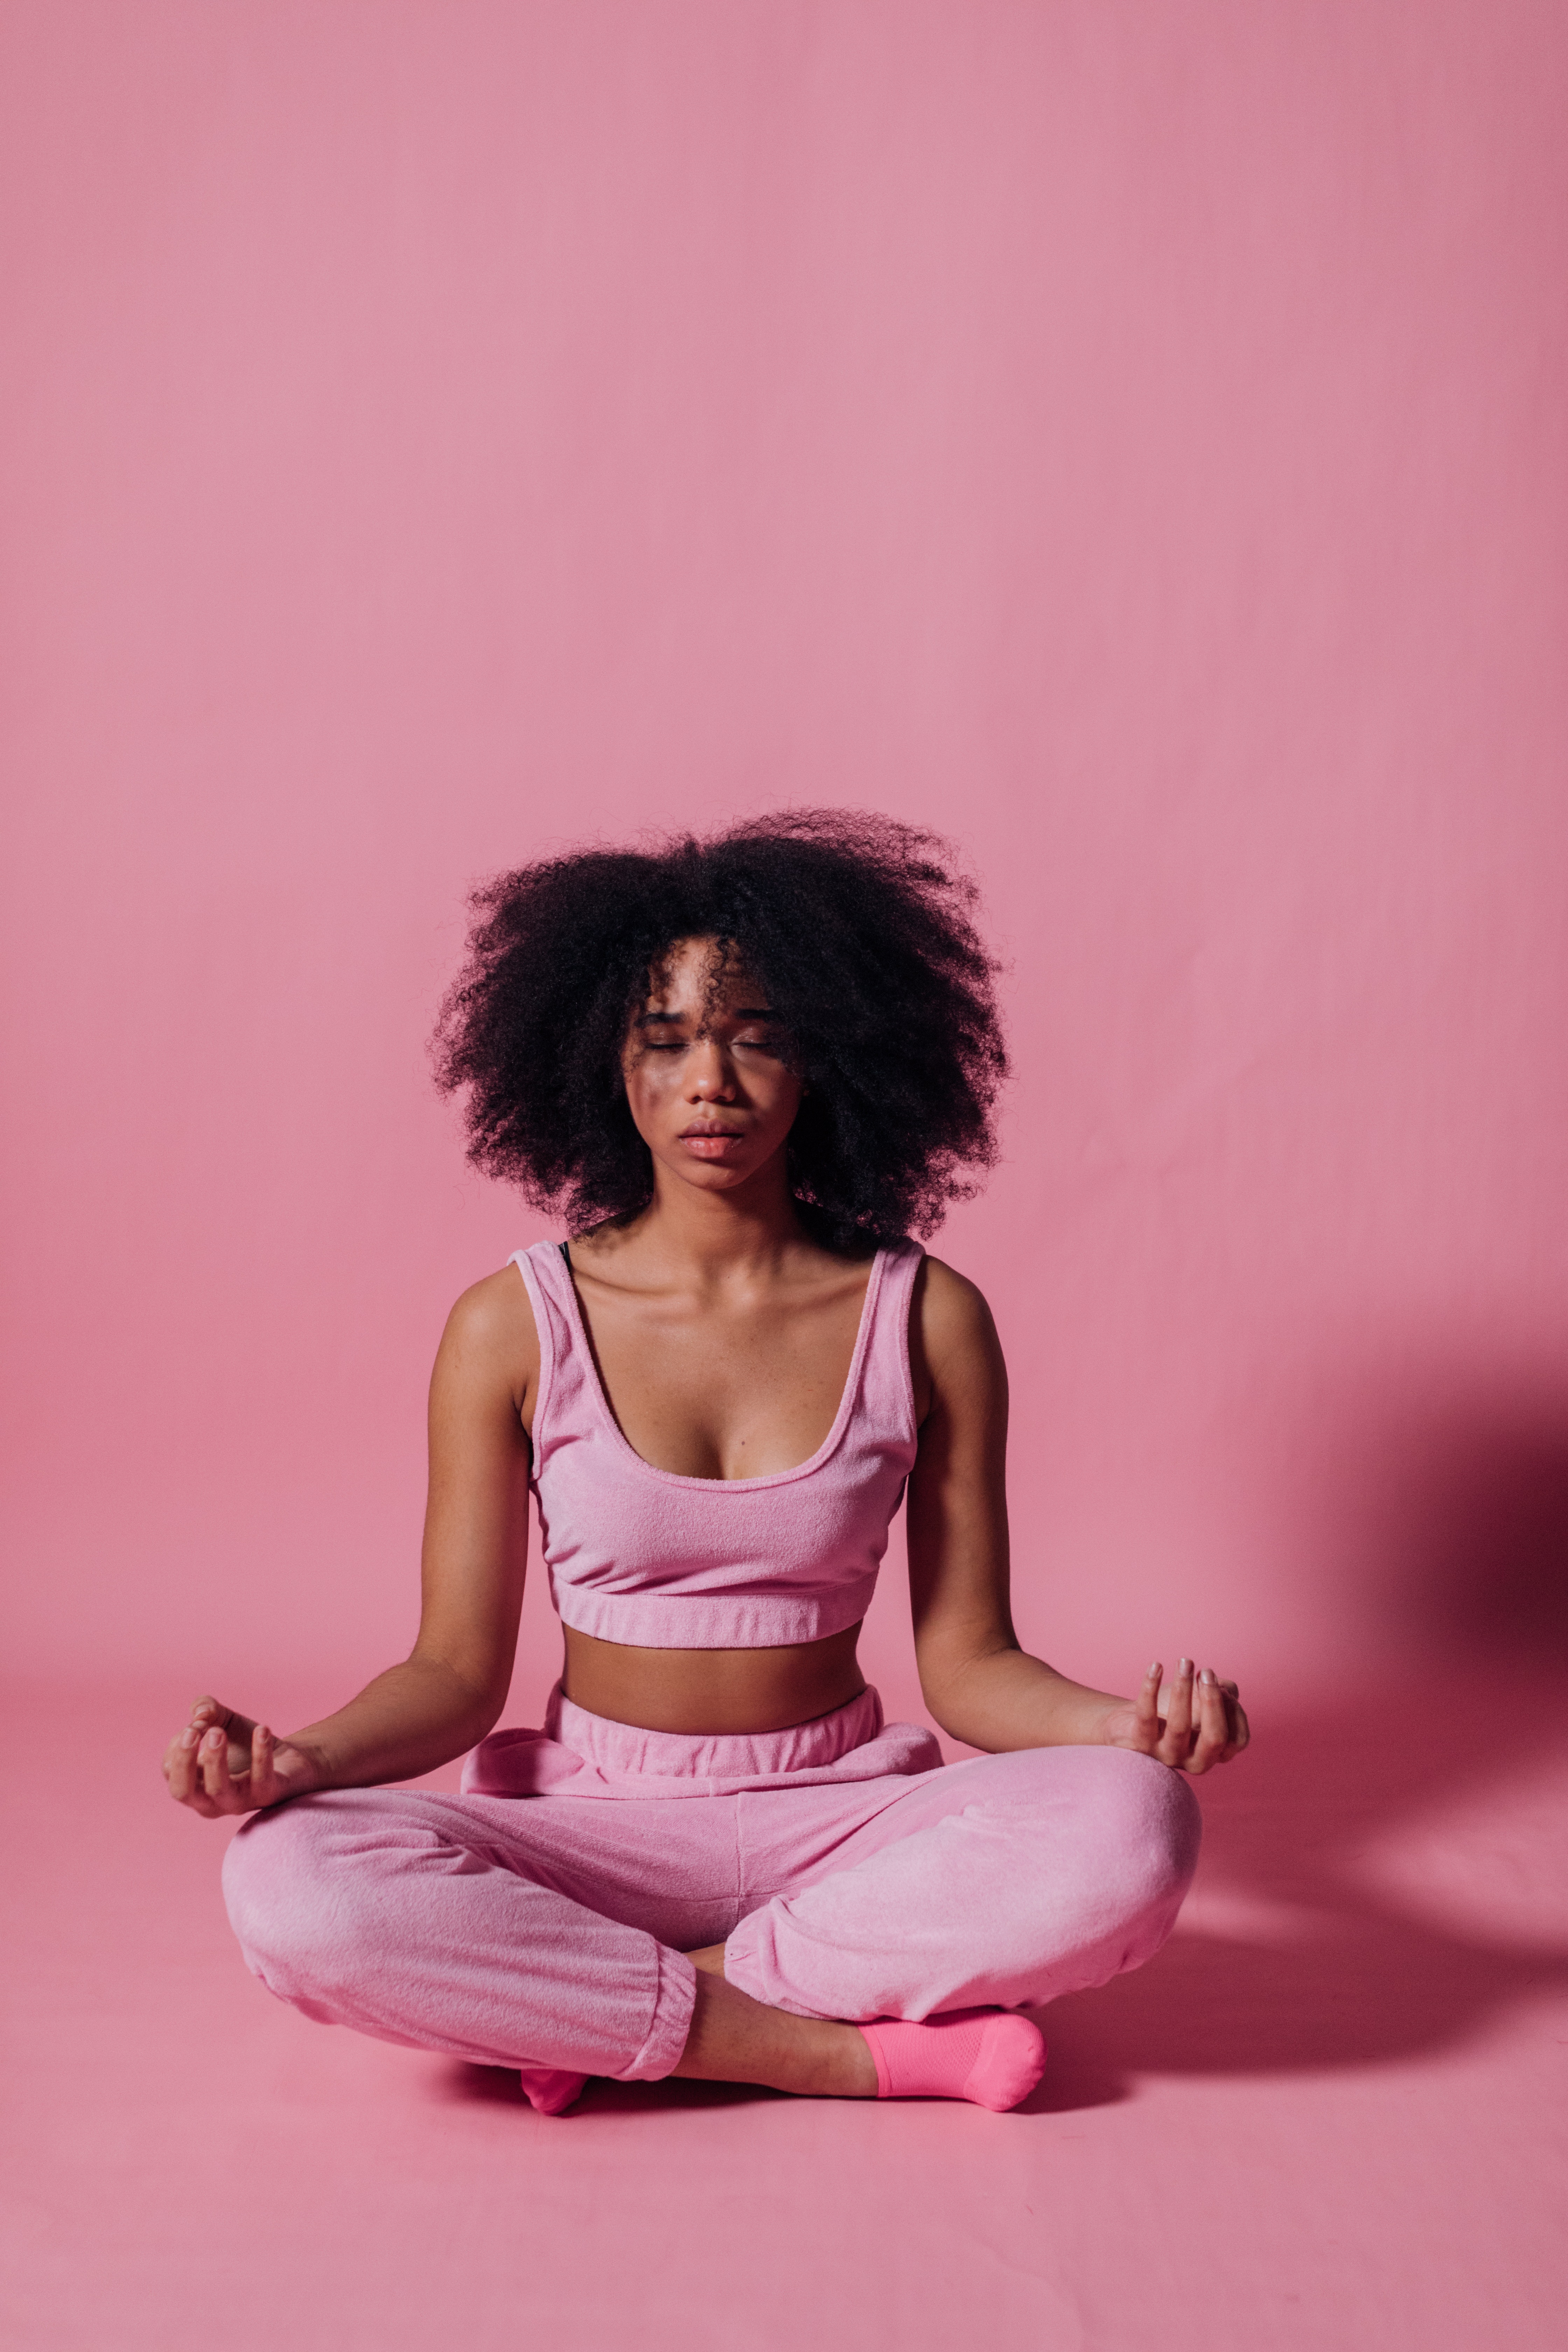
woman, face, shoulder, purple, flash photography, knee, thigh, yoga pant, waist, pink, exercise, shorts, sportswear, performing arts, happy, abdomen, entertainment, magenta, fashion design, human leg, meditation, foot, trunk, balance, leisure, physical fitness, yoga, fun, barefoot, sitting, choreography, fashion model, performance art, performance, flesh, dancer, photo shoot